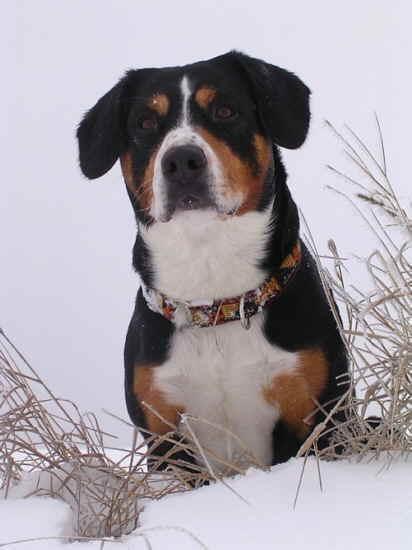
EntleBucher